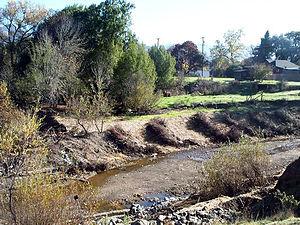
Exemple de restauration écologique/ renaturation de berge par apports de fascines et branches (lieu
La gestion restauratoire est un mode « proactif » de gestion, mis en œuvre par un gestionnaire ou un réseau de gestionnaires sur des milieux dégradés avec l'objectif d'y restaurer la biodiversité, le bon état écologique, un paysage de qualité ou un état disparu.